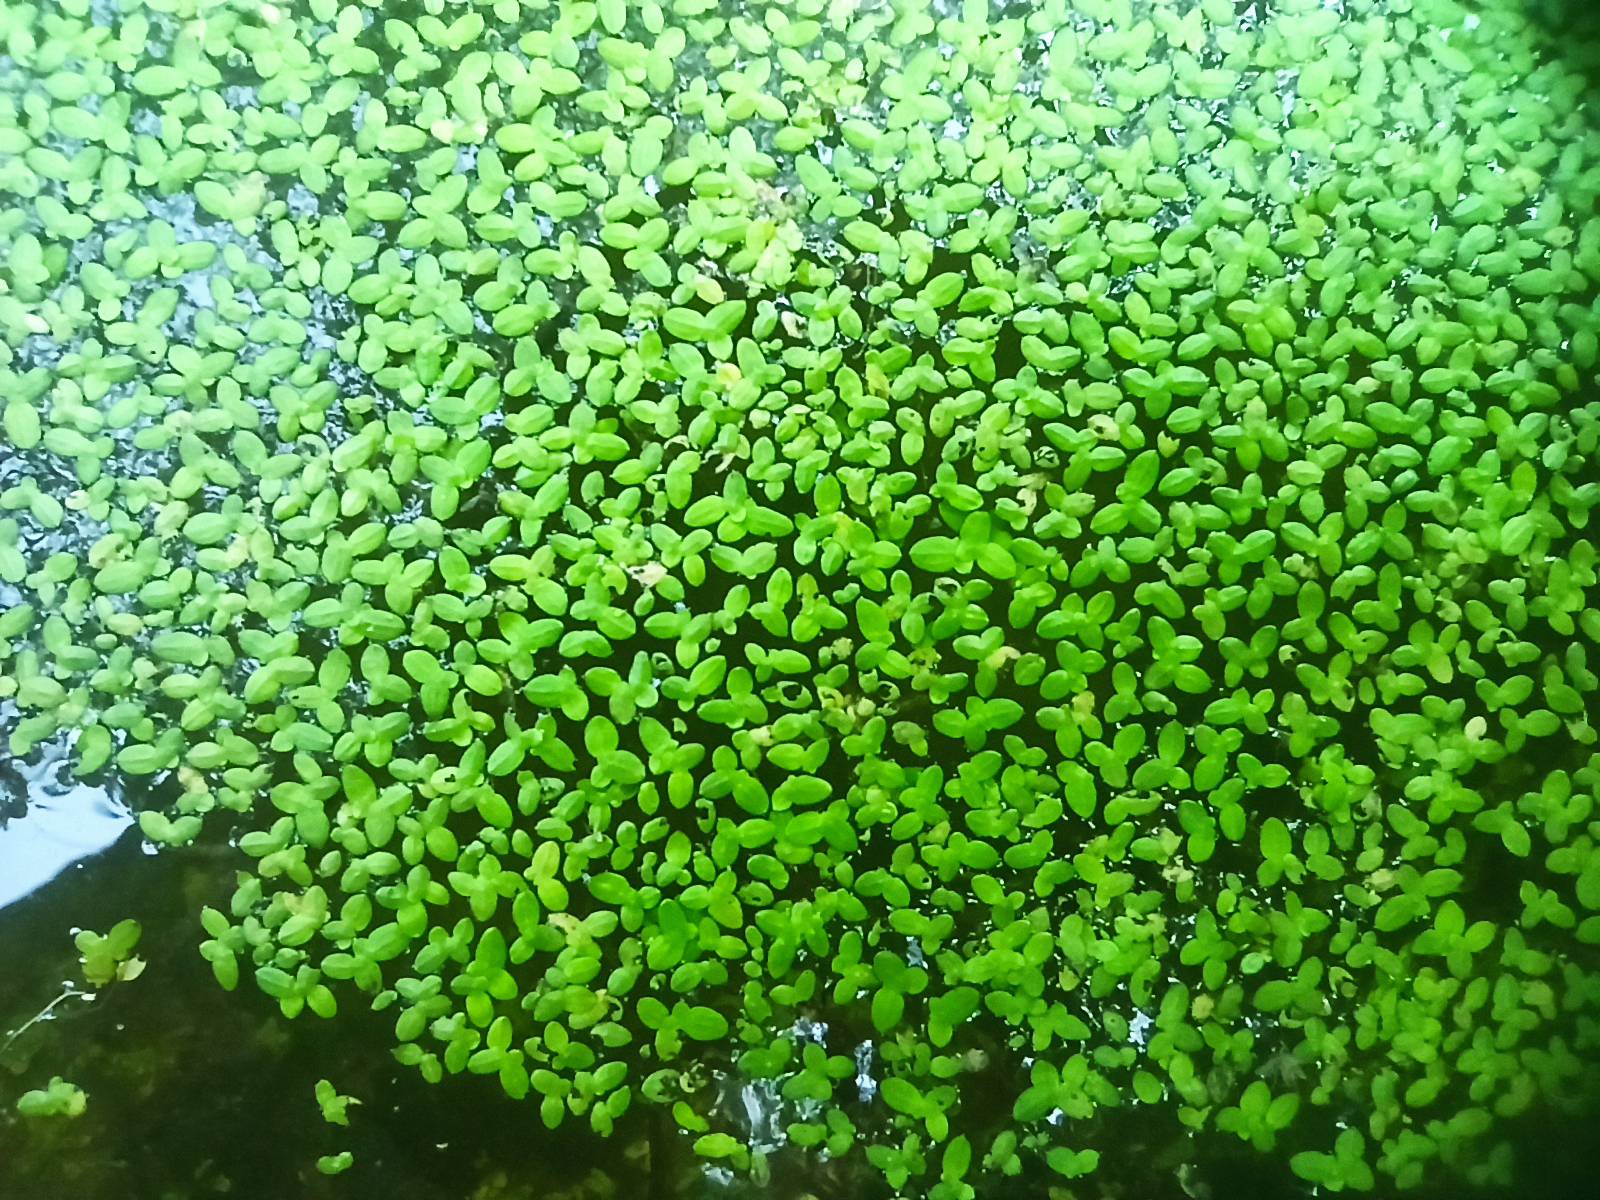
Species: Common Duckweeds (Lemna minor)